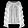
Label: Shirt